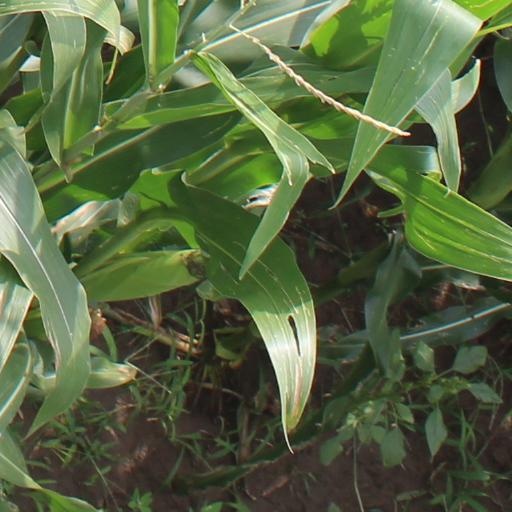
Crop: maize; corn